Pitasakwala Abirahasa

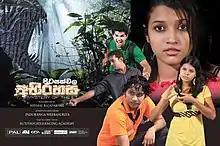

Pitasakwala Abirahasa is a 2011 Sri Lankan Sinhala thriller fantasy & Science fiction film directed by debutant director Nirmal Rajapakse and produced by Nirmal Rajapakse himself along with NFC Films. It stars almost all newcomers in to cinema, including Lasantha Kamalsiri, Shamila Vijini in lead roles along with Vimukthi Udara and Maduri Poornima. Music and special sounds effects co-composed by Kaushal Stanley and Sudesh Nissanka. It is the 1152nd Sri Lankan film in the Sinhala cinema.